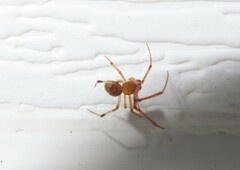
Species: Parasteatoda_tepidariorum